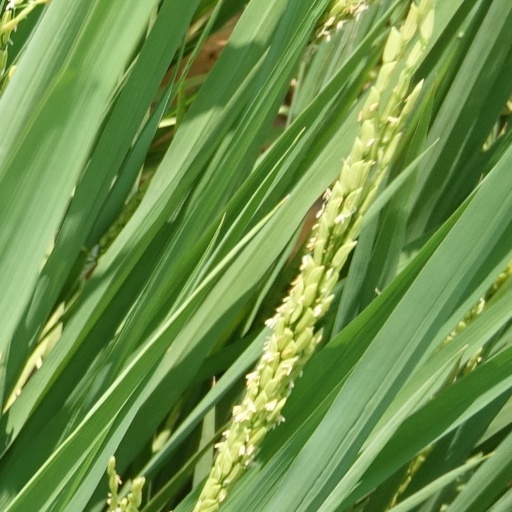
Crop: rice